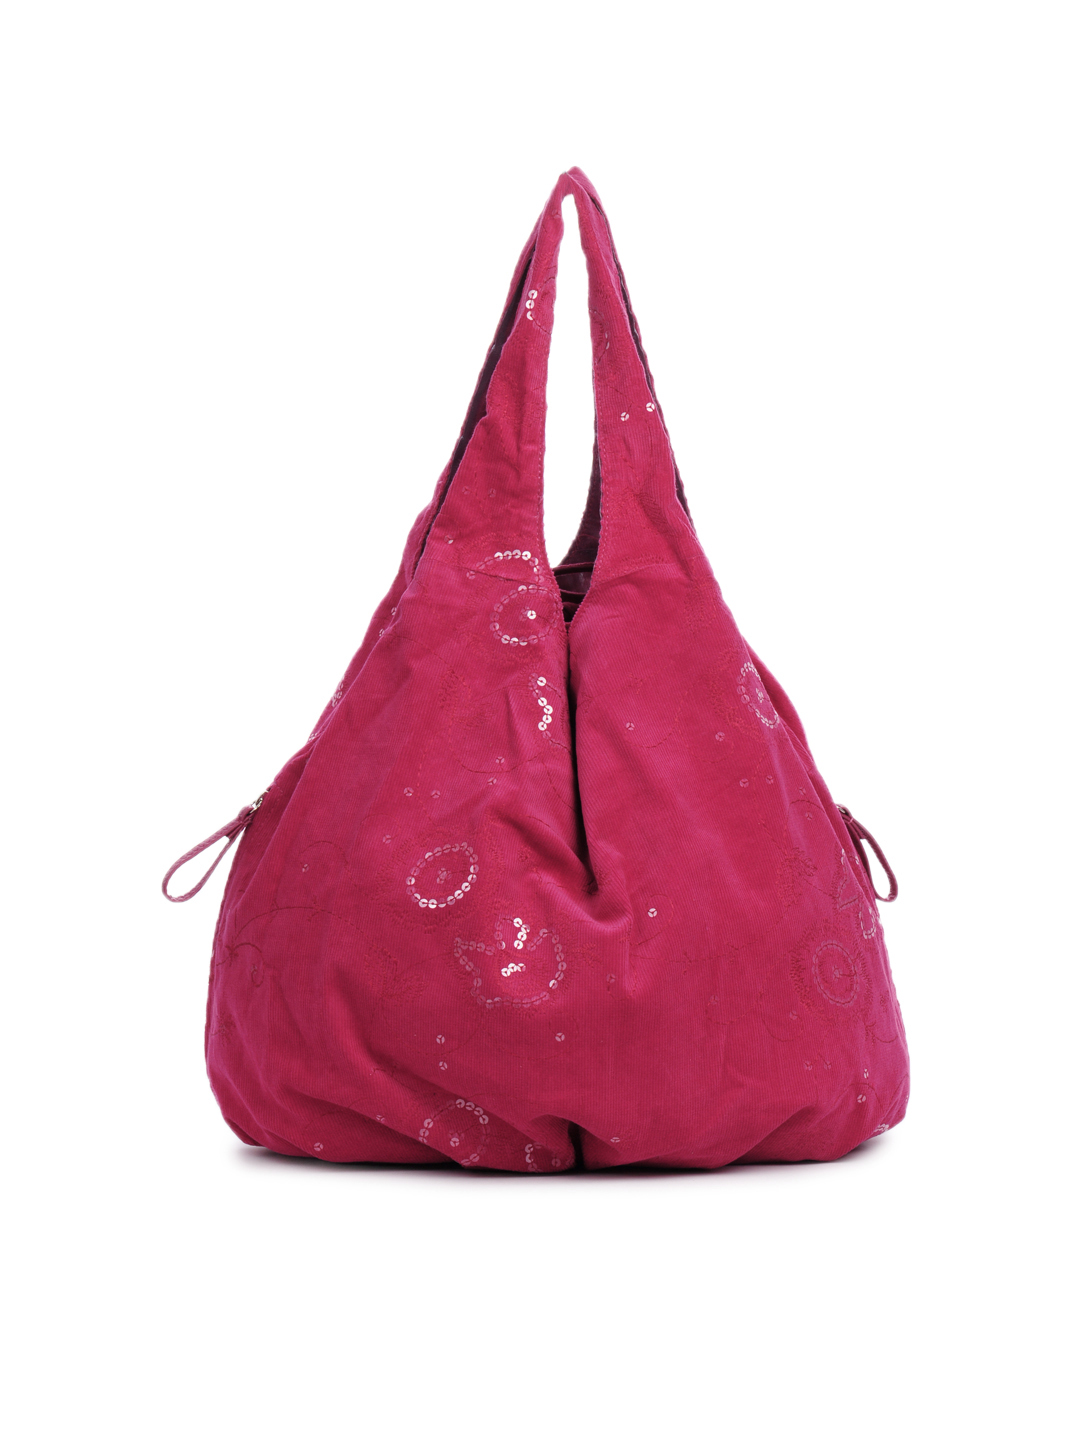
Baggit Women Ishqx Barat Pink Handbag
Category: Accessories / Bags / Handbags
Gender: Women
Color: Pink
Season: Winter 2015
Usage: Casual